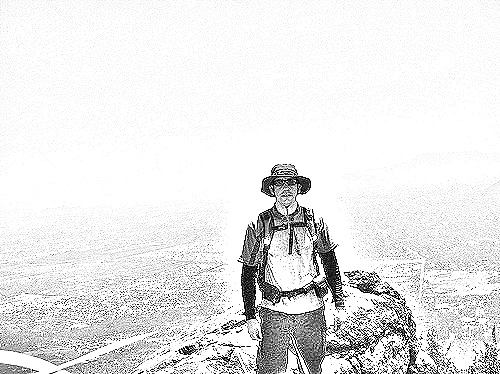
Portrait style: Sketch Portrait